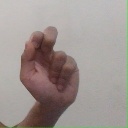
अक्षर: ढ